Vilhelm Christesen

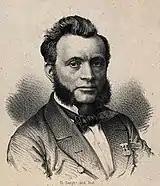
Vilhelm Christesen

Frederik Christian Vilhelm Christesen (4 July 1822 – 29 December 1899) was a Danish goldsmith and silversmith. His firm was from 1858 based at Amaliegade 11 in Copenhagen.